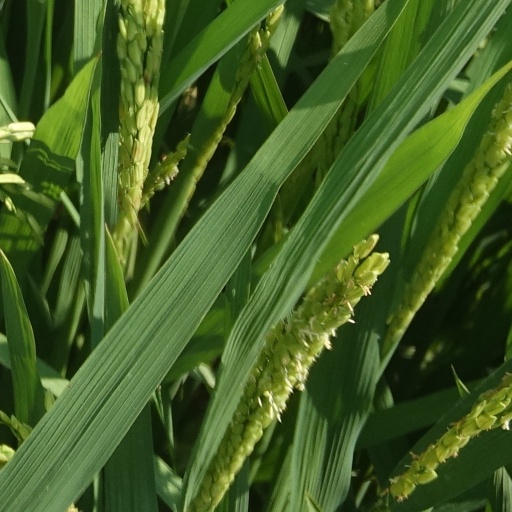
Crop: rice